Natalie Cole

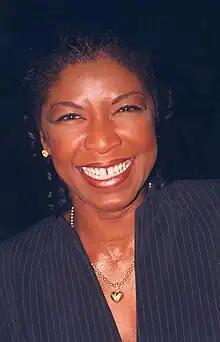
Cole in 1996

Following the release of her eighth album, 1980's "Don't Look Back", Cole's career began to take a detour. While Cole scored an adult contemporary hit with the soft rock ballad "Someone That I Used to Love" off the album, the album itself failed to go gold. In 1981, Cole's personal problems, including battles with drug addiction, began to attract public notice, and her career suffered as a result. In 1983, following the release of her album "I'm Ready", released on Epic, Cole entered a rehab facility in Connecticut and stayed there for six months.